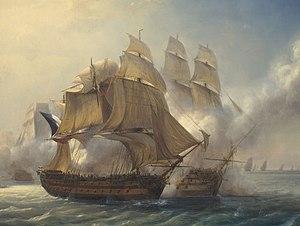
Le Romulus, Capitaine Rolland, division du contre-amiral Cosmao
Julien Marie Cosmao Kerjulien, né le 27 novembre 1761 à Châteaulin et mort le 17 février 1825 à Brest, est un contre-amiral français. Surnommé « Va de bon cœur » par ses marins, Napoléon Iᵉʳ dit de lui : Il est le meilleur marin de l'époque et personne n'a été plus brave et plus généreux.